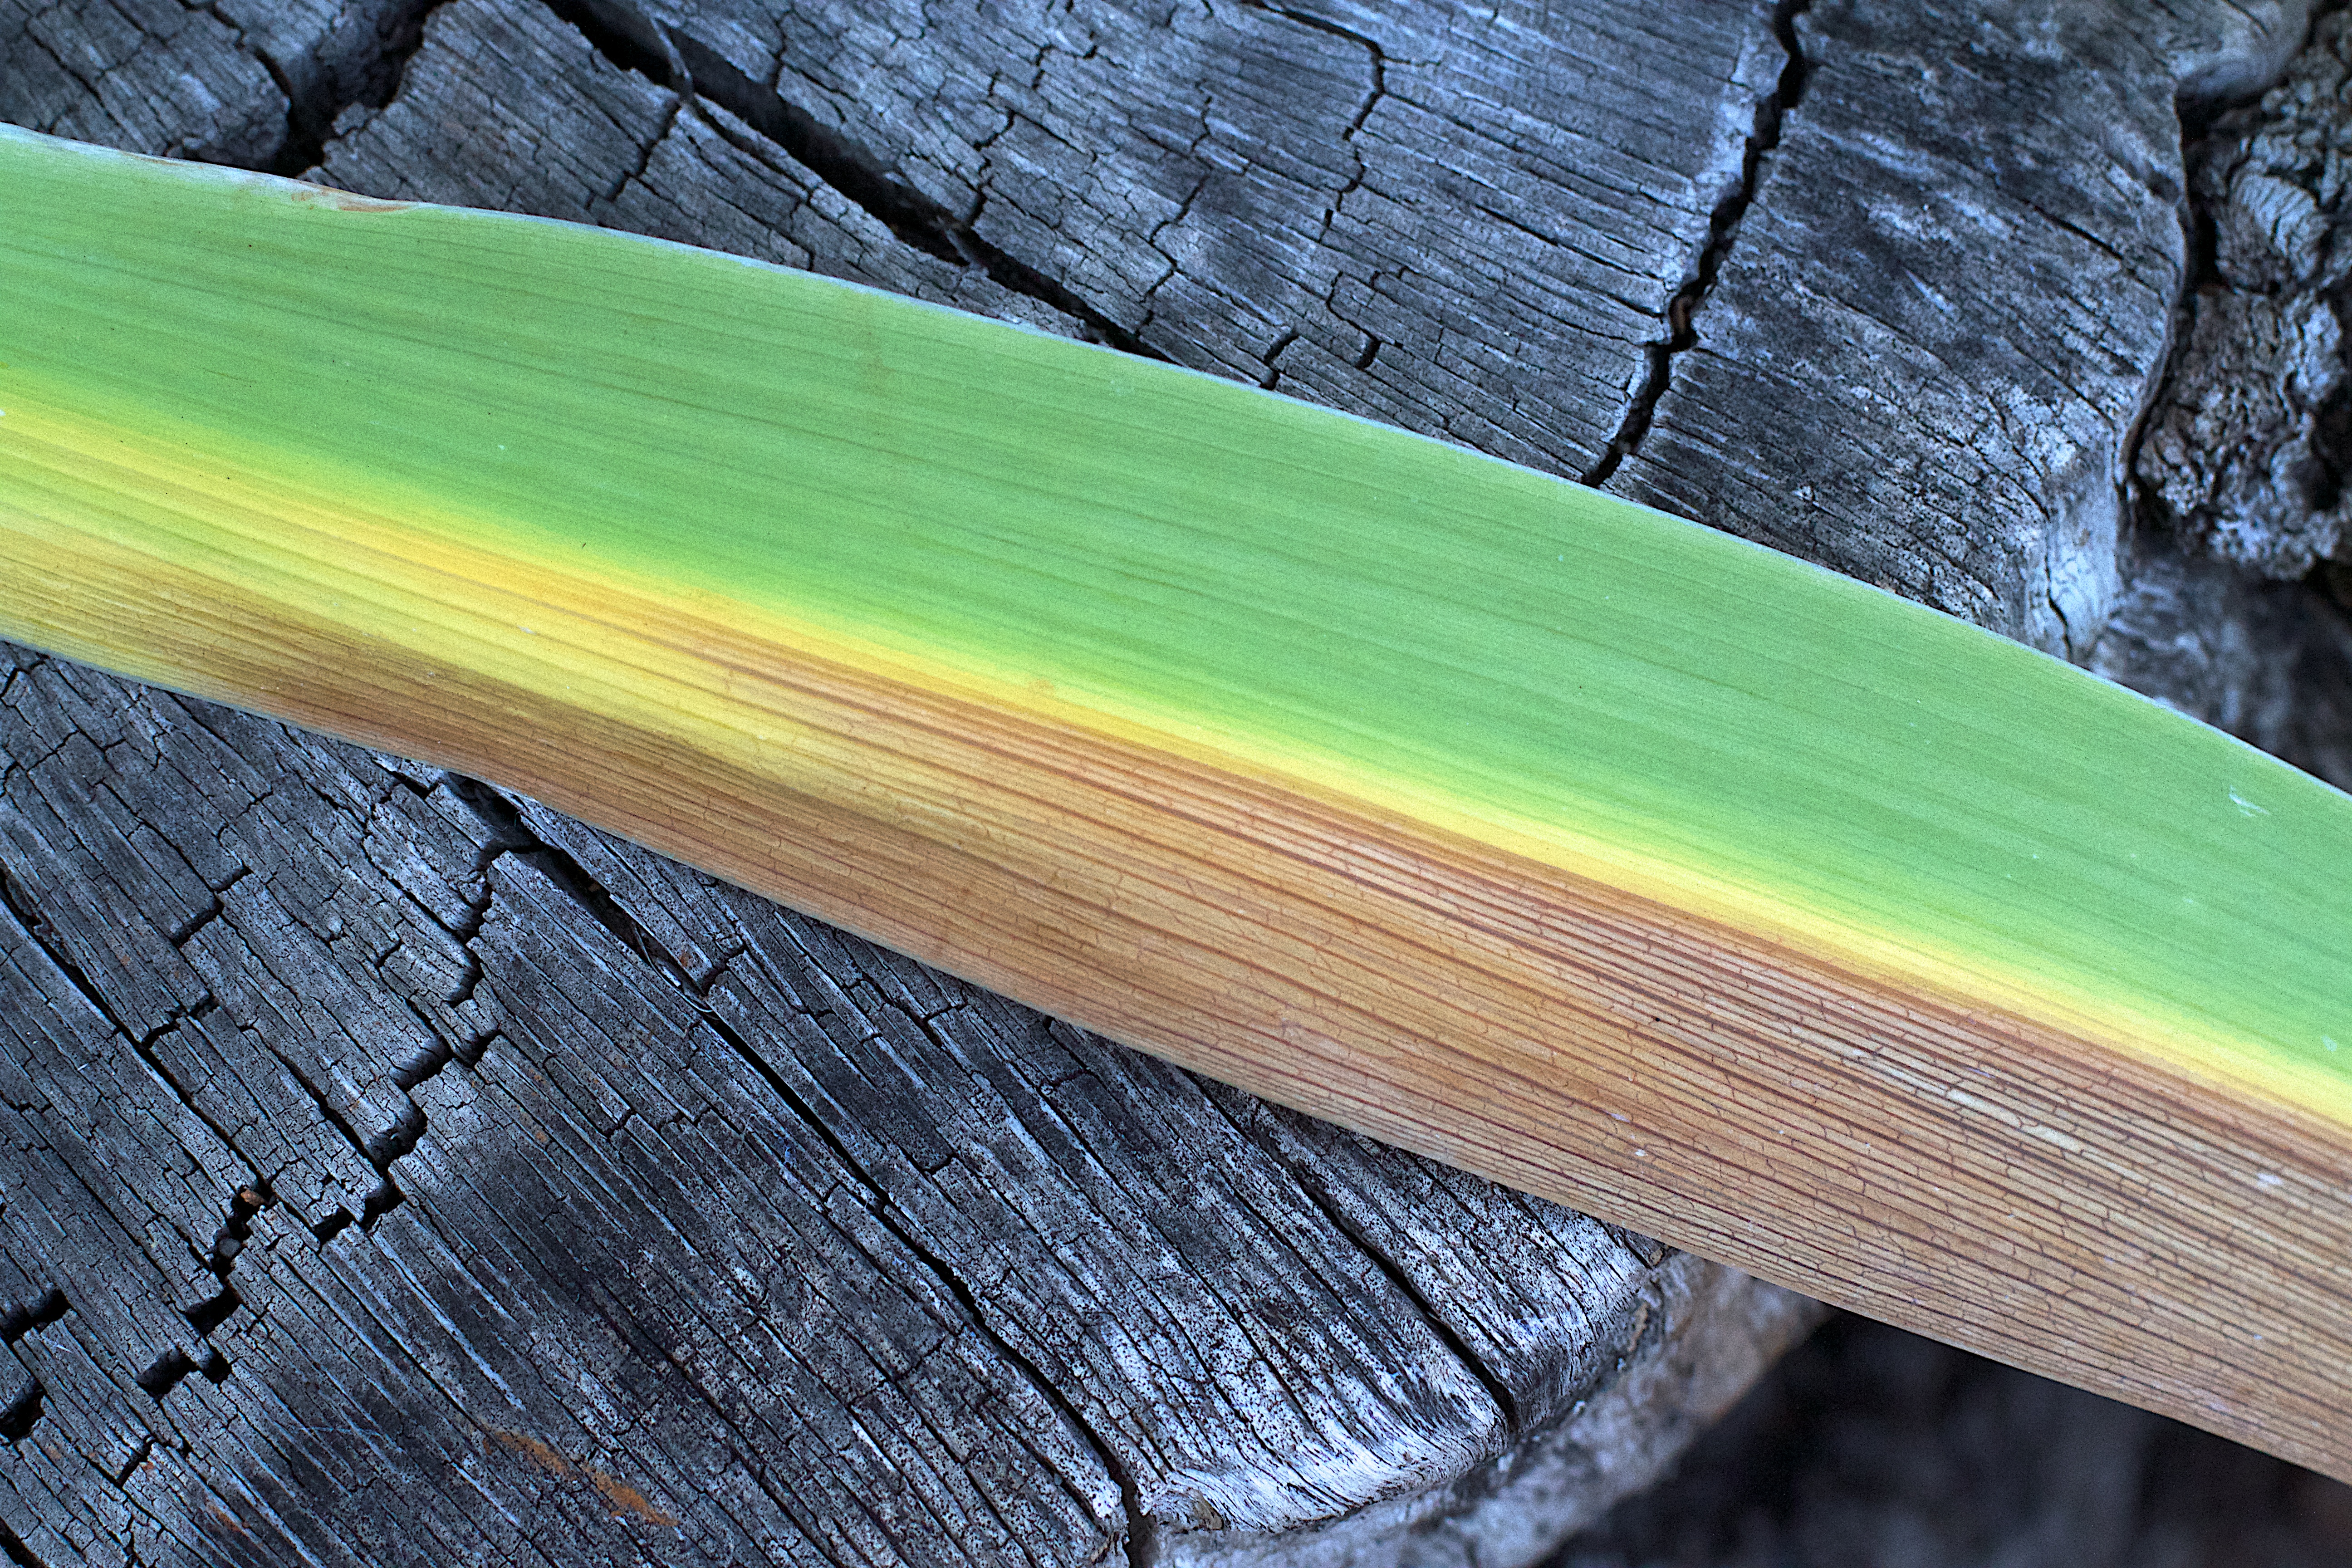
tree, grass, plant, wood, leaf, flower, trunk, food, green, produce, carving, bamboo, 2015365, macro photography, grass family, plant stem, woody plant